Australia 31–0 American Samoa

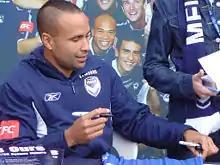
Australia's Archie Thompson scored 13 goals in the match.

Australia fielded a team with several rarely used players as many regulars were either rested or omitted from the team. Strikers John Aloisi and Damian Mori who combined for 10 goals in the 22–0 win over Tonga were also omitted for this match. The American Samoa team were troubled by passport issues, with only one member of their original 20-man senior team, 20-year-old goalkeeper Nicky Salapu, eligible to play. He was named captain for the match. American Samoa was also unable to call their under-20 players because most of them were involved in high school exams at the time. They were forced to draft in youth players, including three 15-year-old players, to put together a makeshift team with an average age of 18. According to team manager and Football Federation American Samoa vice-president Tony Langkilde, some of the team's players had never played a full 90-minute match before the match with Australia.